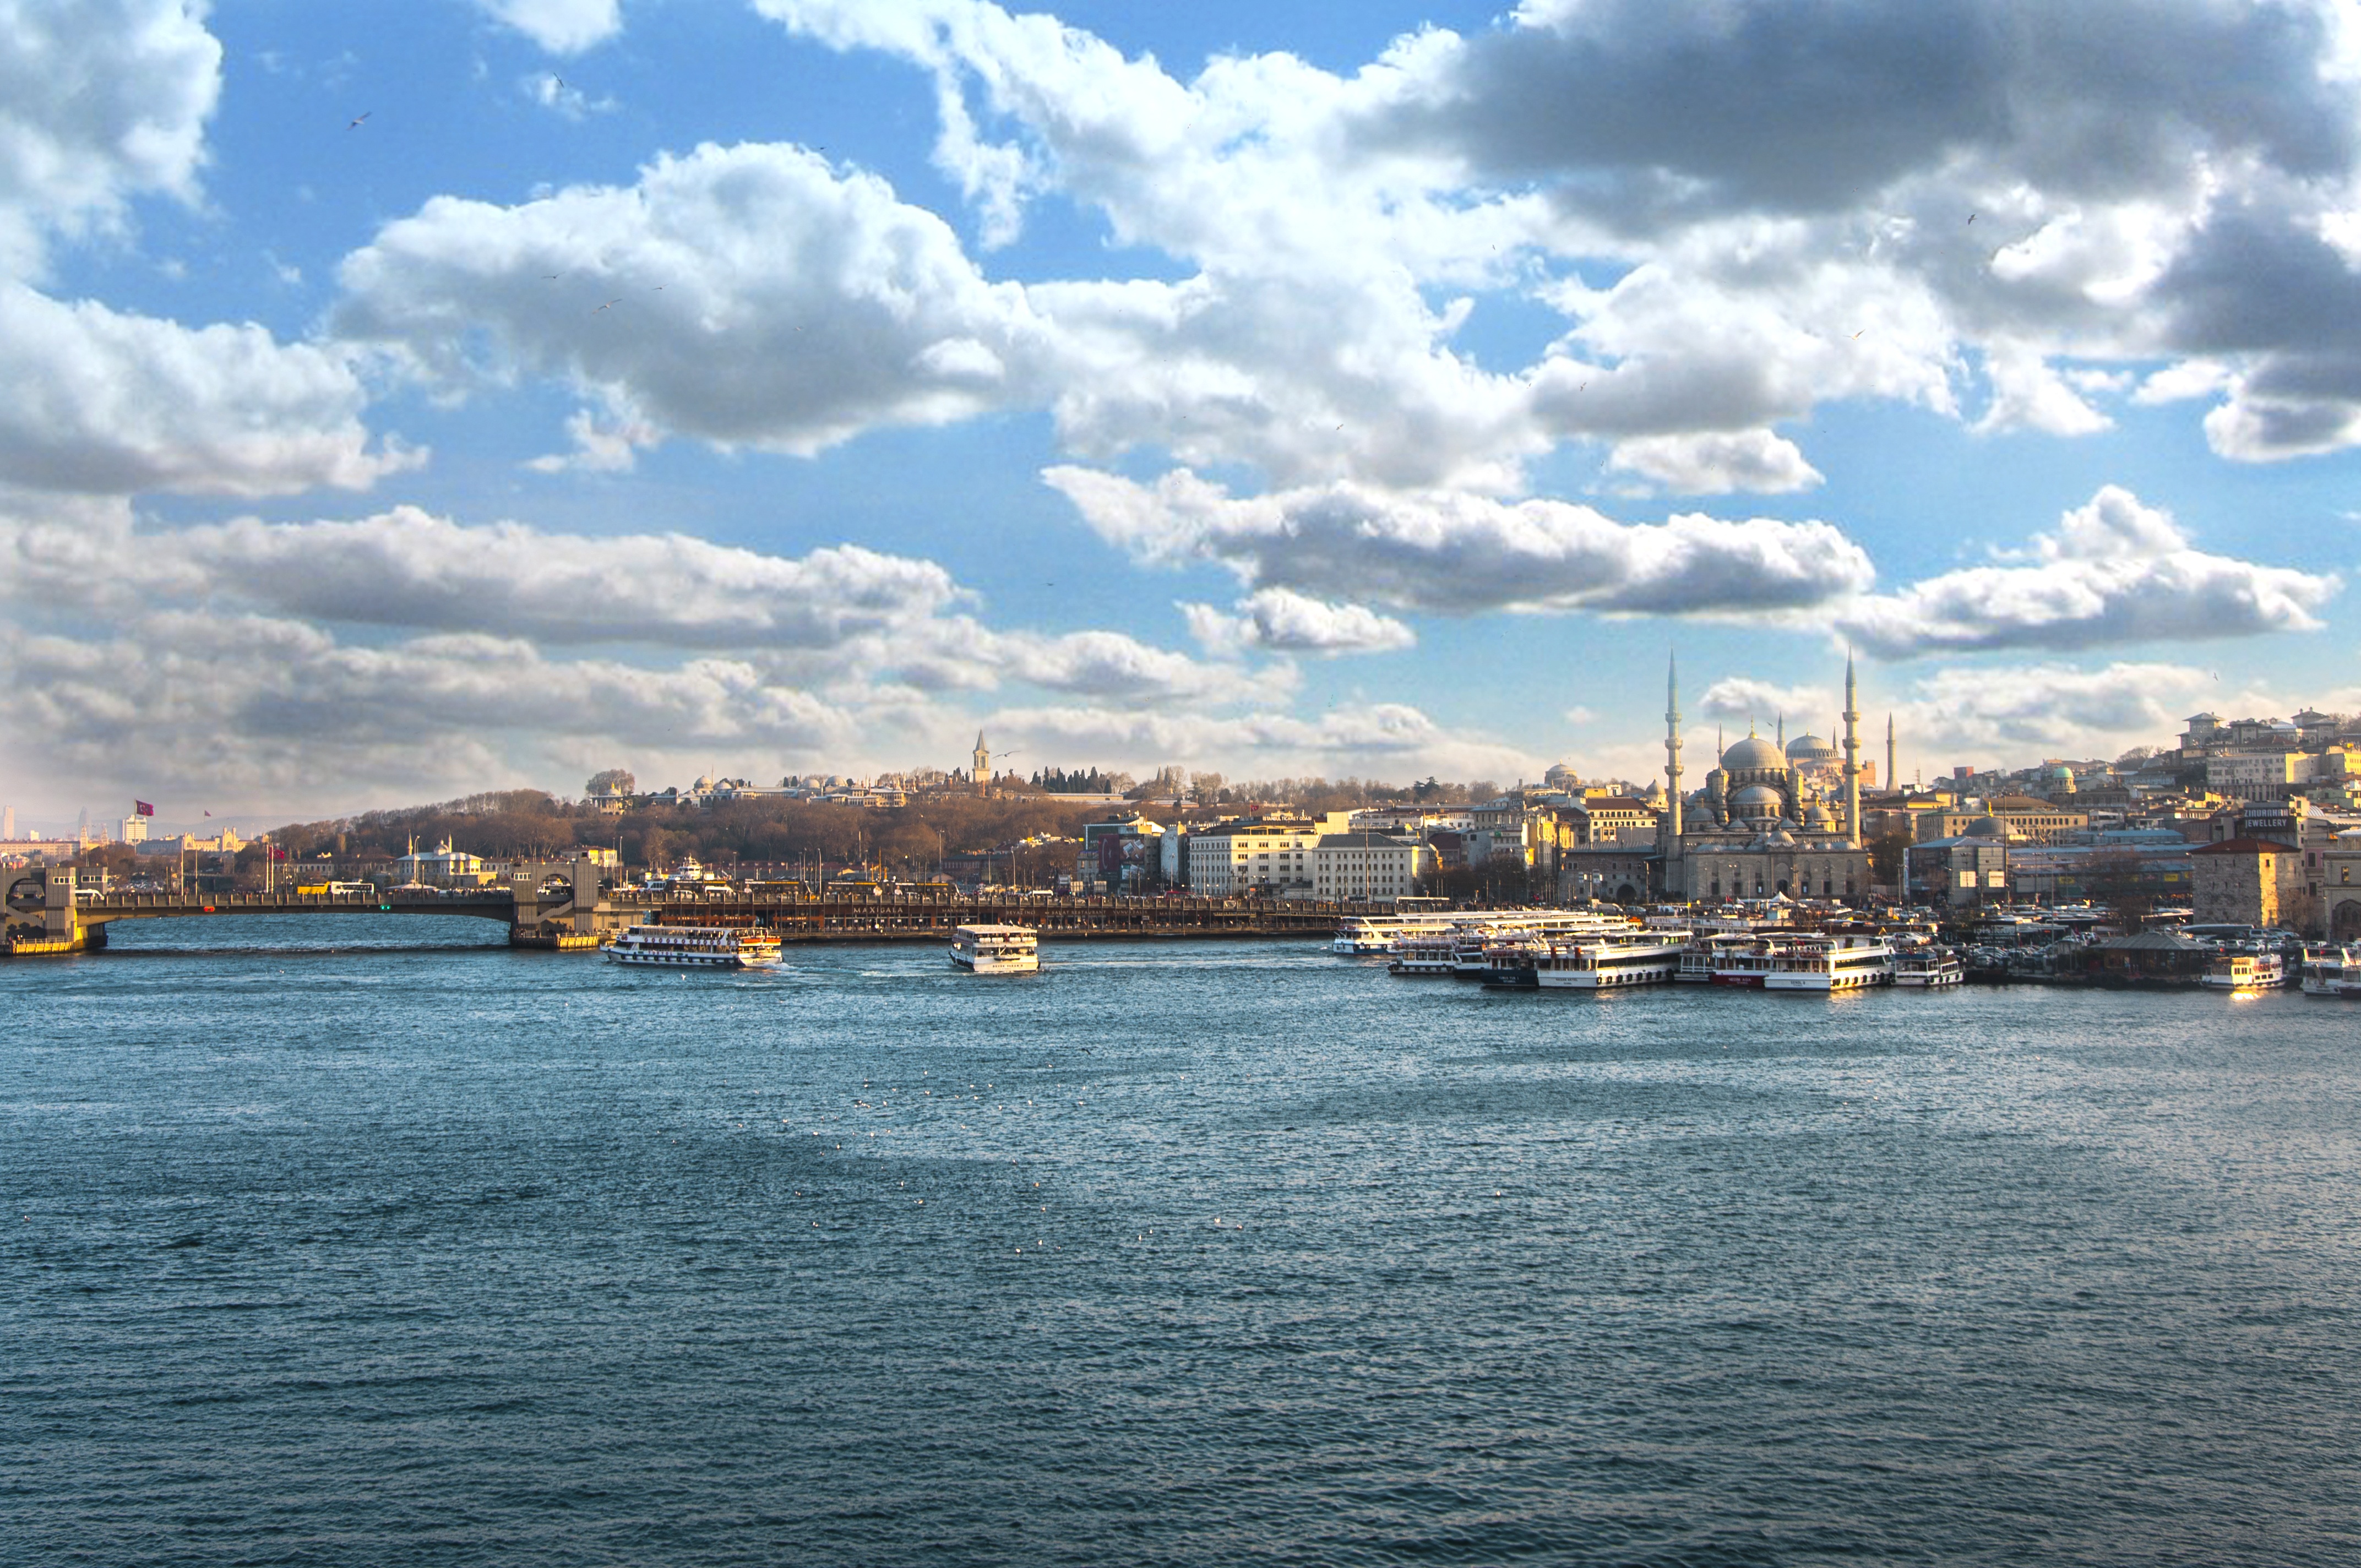
landscape, sea, coast, horizon, dock, cloud, sky, skyline, morning, city, ship, cityscape, dusk, vehicle, peace, bay, harbor, blue, marina, port, waterway, clouds, background, turkey, marine, istanbul, channel, watercraft, passenger ship